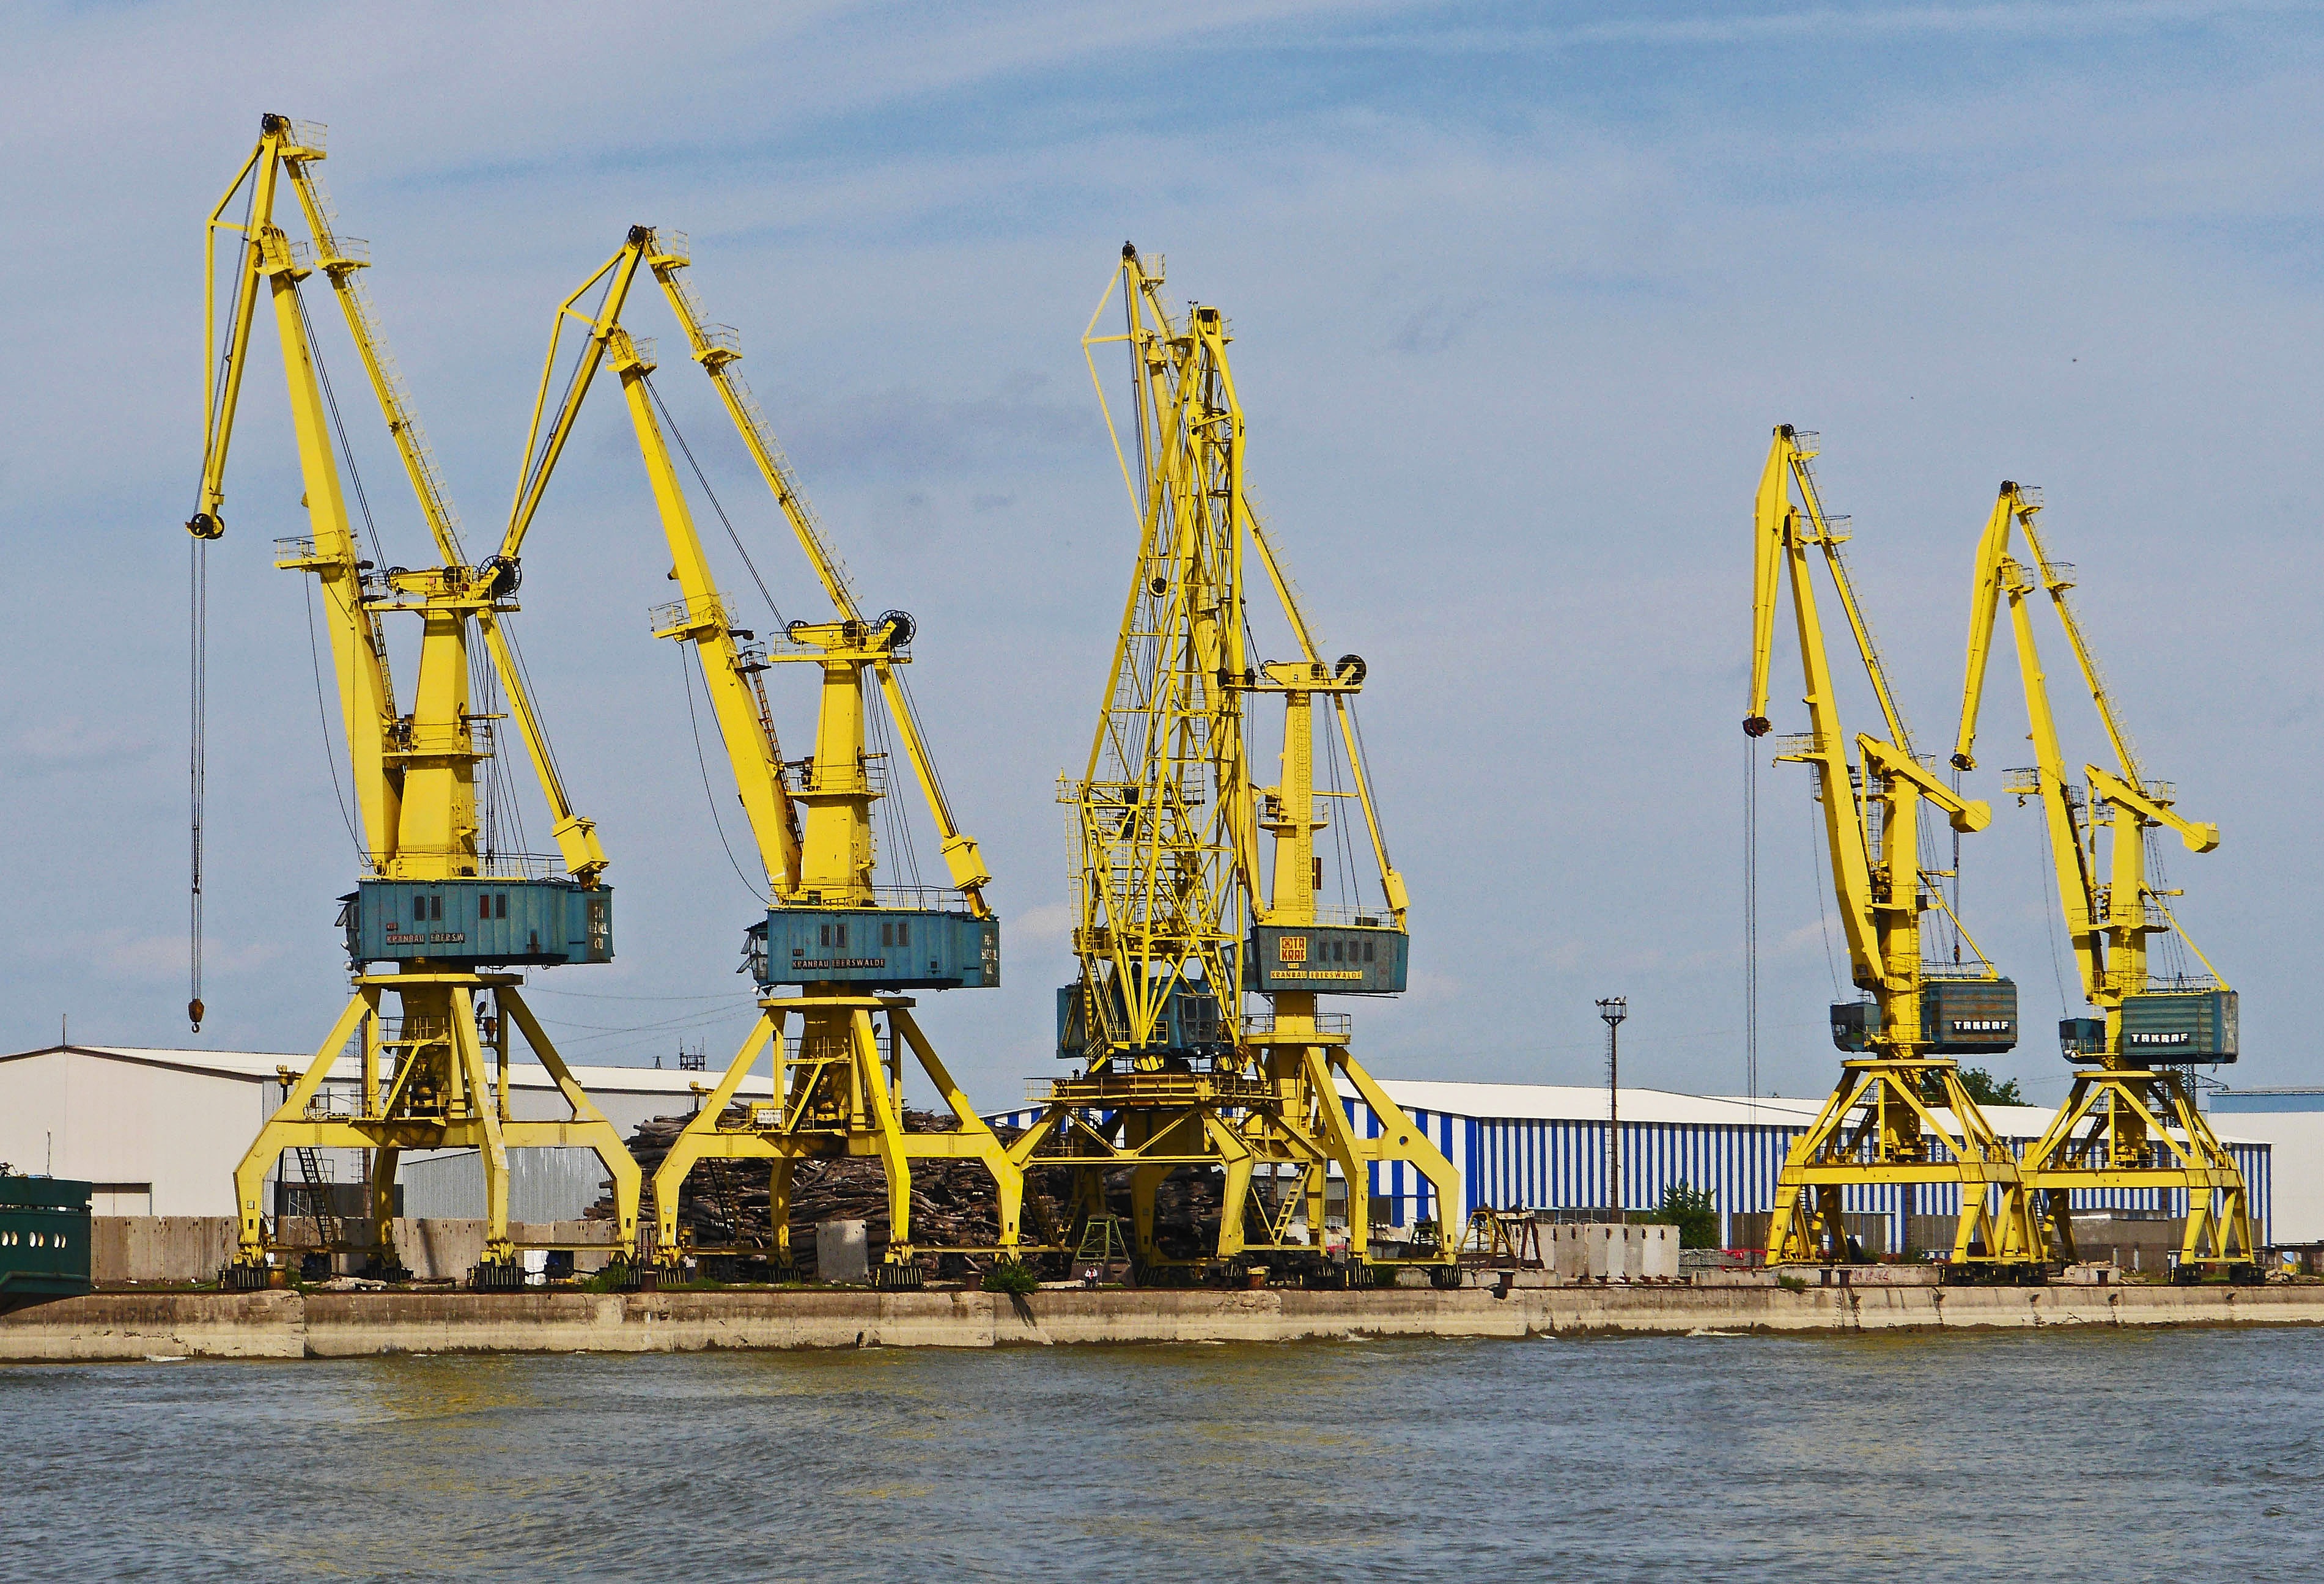
water, river, vehicle, machine, industry, port, envelope, current, crane, mole, petroleum, romania, harbour cranes, kai, investors, inland waterway transport, oil rig, bank of the danube, dredging, warehouses, freight transport, construction equipment, cranes from eberswalde, yellow turquoise, port handling, galati, drilling rig, oil field, jackup rig, floating production storage and offloading, offshore drilling, crane vessel floating, semi submersible, heavy lift ship